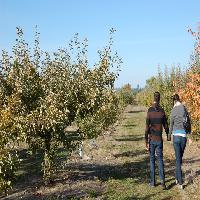
Weather: sun or clear